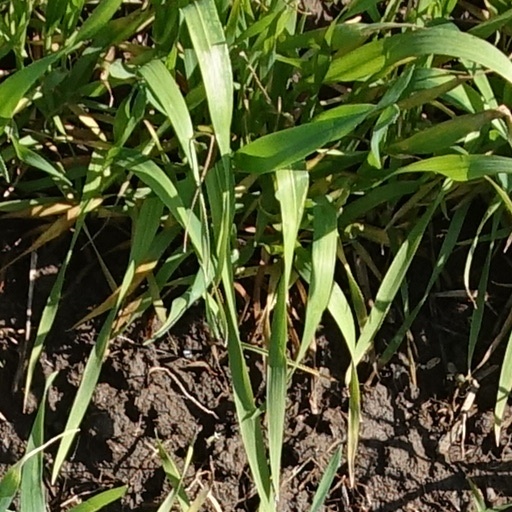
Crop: wheat